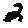
Label: 2